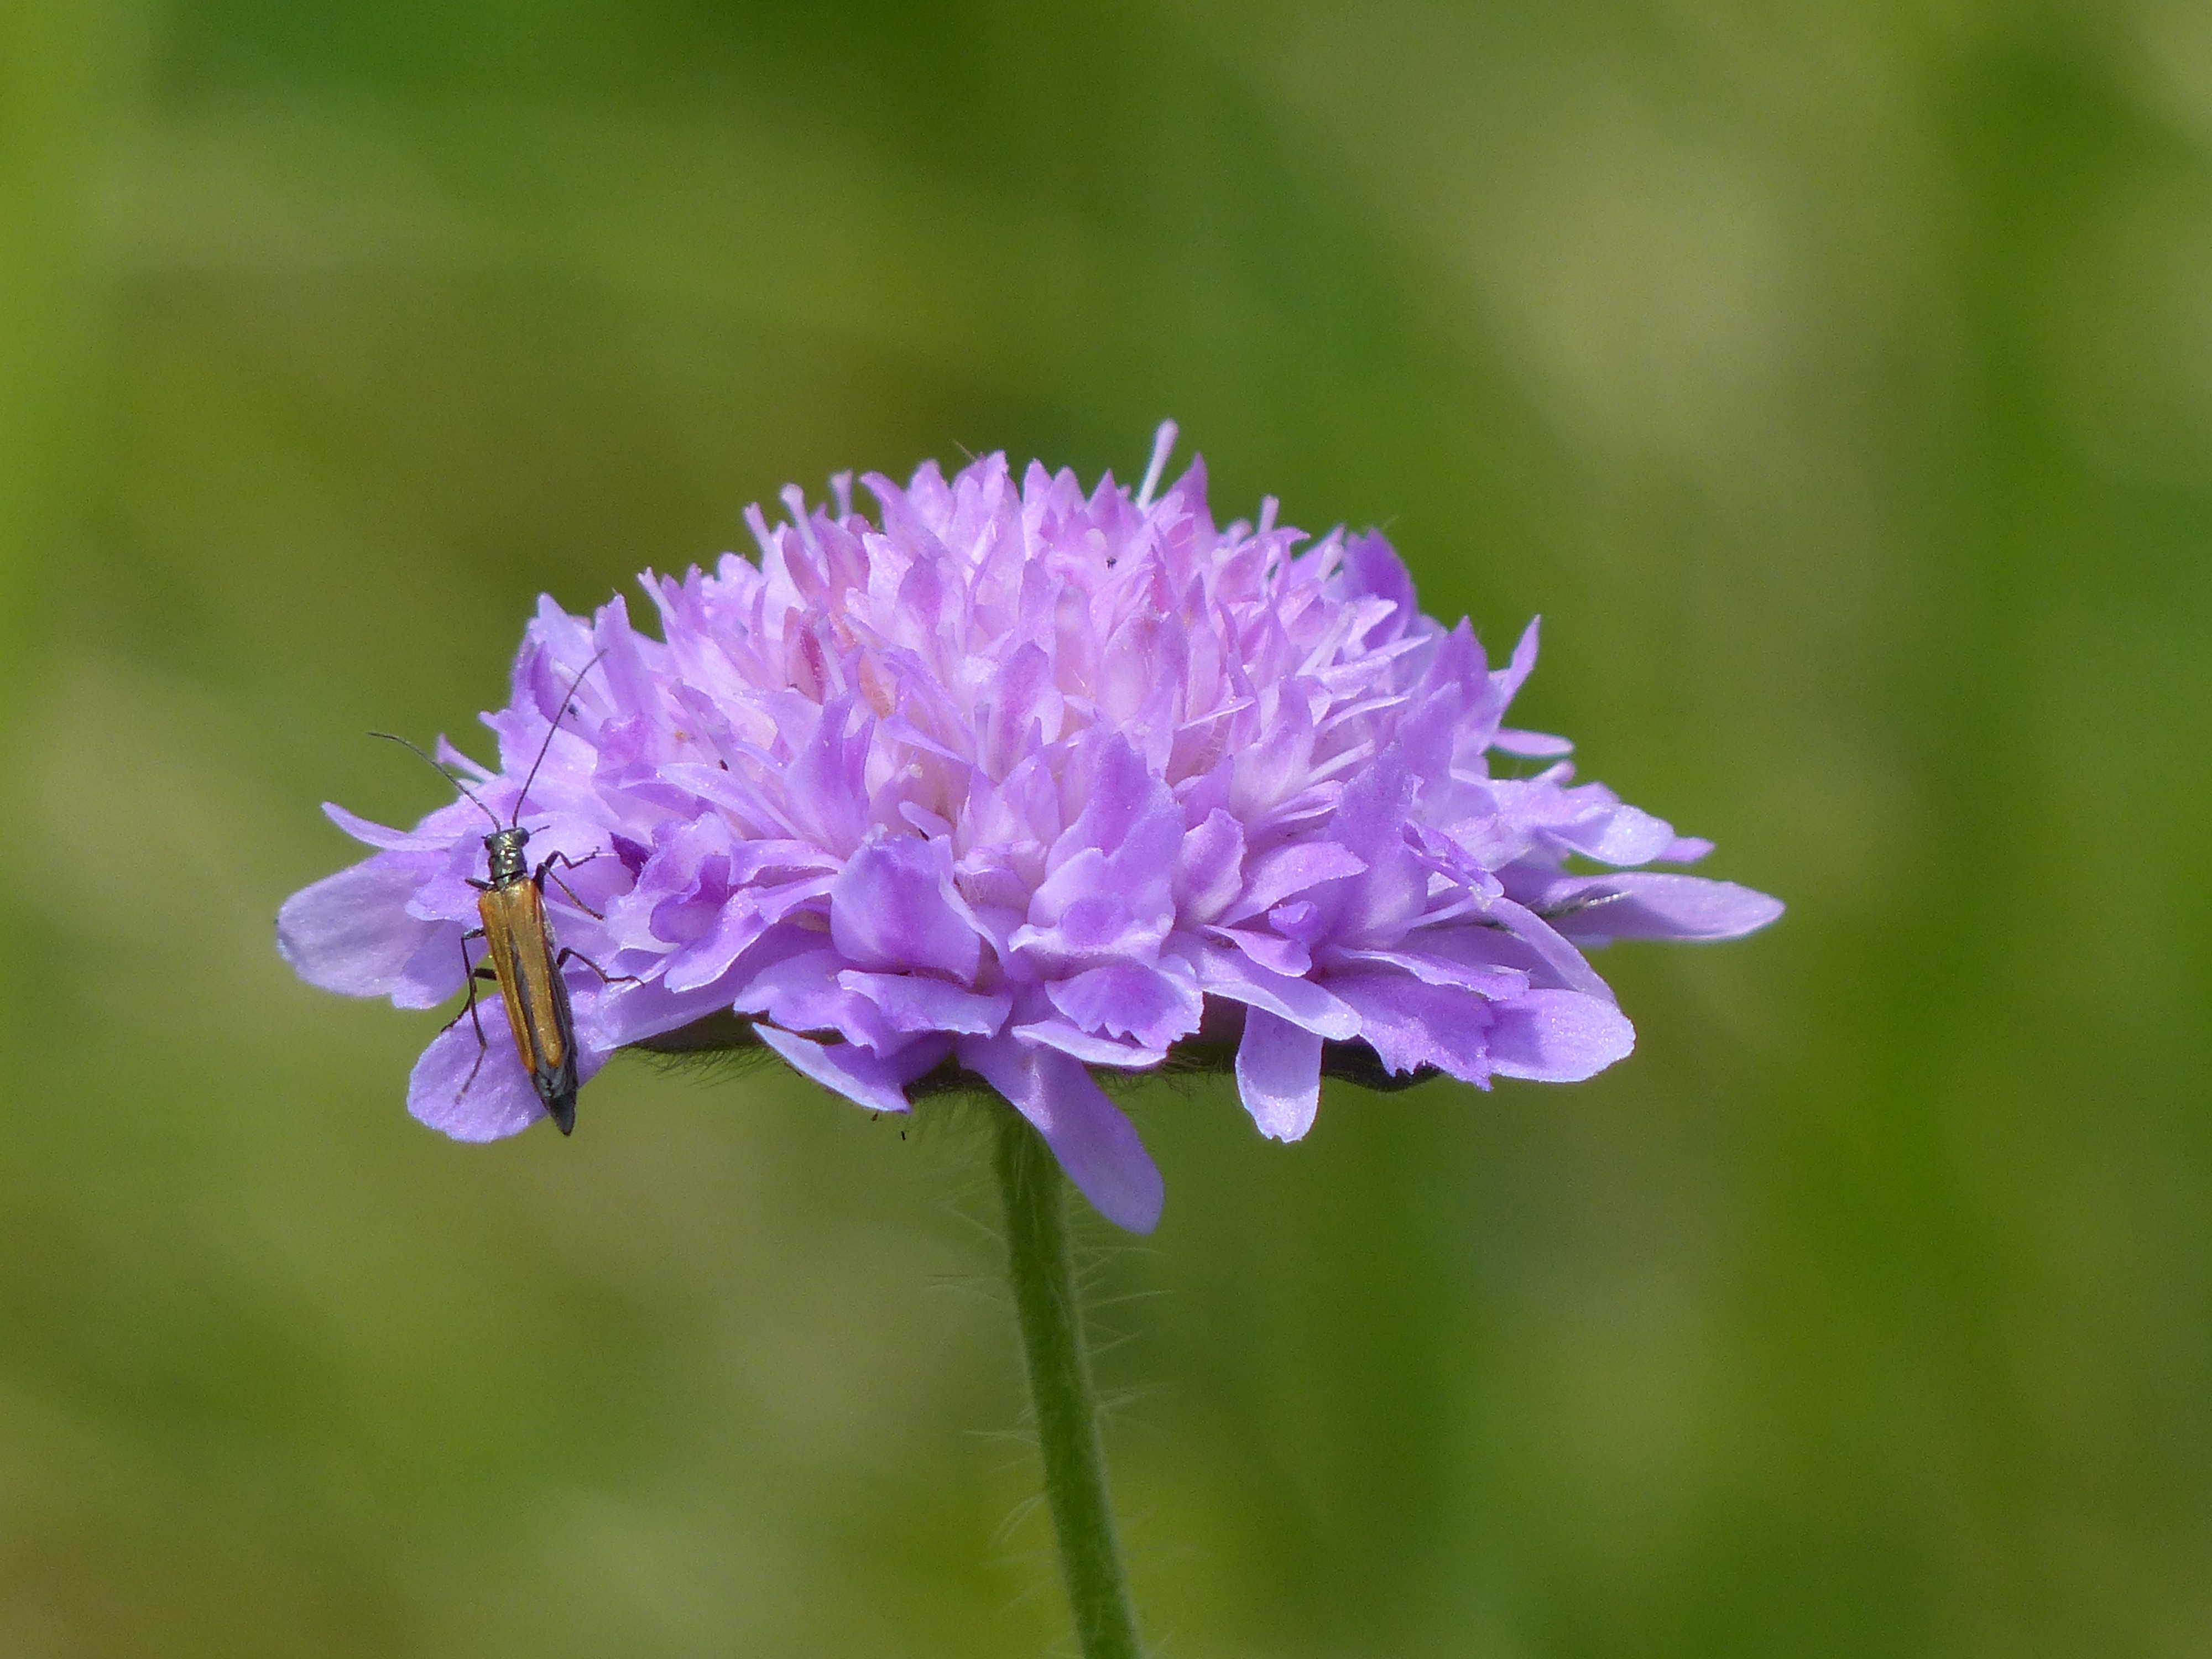
blossom, plant, meadow, flower, purple, petal, bloom, herb, insect, botany, flora, wildflower, wild plant, pointed flower, violet, beetle, coleoptera, cerambycidae, scabiosa, dianthus, macro photography, pincushion flower, flowering plant, longhorn beetle, bellflower family, musk beetle, dipsacoideae, kardengewaechs, field scabious, sewing kisselchen, knautia arvensis, field scabiosa pincushion flower, meadows scabious, annual plant, land plant, pink family, aromia moschata